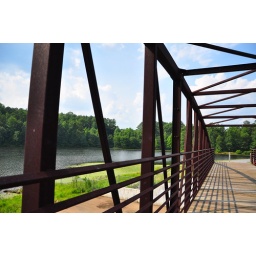
Walkers take this bridge over to the walking trails thru the woods.